Green rosella

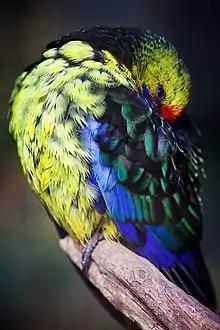
Adult preening, showing dark feather bases

The green rosella is the largest member of the rosella genus. Measuring from in length, an adult has long narrow wings with a wingspan of , and a long tail with twelve feathers, the central two of which are wider. The adult male is heavier, averaging around to the female's , and has a larger bill.